László Ágoston

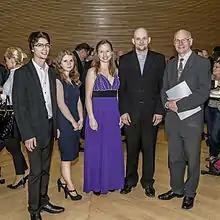
Moltopera-members with president of the Bundestag, Prof. Dr. Norbert Lammert in the Landtag of the Free State of Saxony

In 2013, Moltopera Germany was founded by young German cultural managers in Görlitz in cooperation with the Hungarian members. Their first concert took place at the Landtag of the Free State of Saxony in 2013. Later Moltopera Germany mainly performed Ágoston's classical music educational performances in German schools in the Görlitz area.